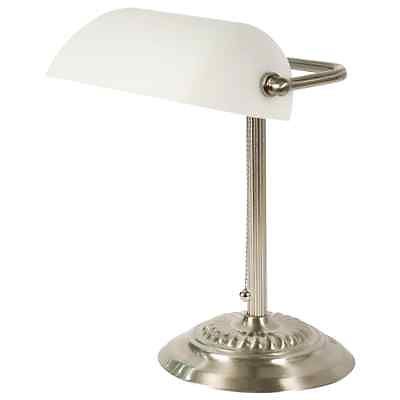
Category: lamp